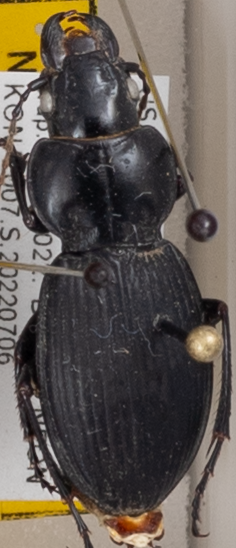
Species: Cyclotrachelus sodalis colossus
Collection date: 2022-07-06
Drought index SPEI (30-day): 1.128
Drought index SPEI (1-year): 0.006
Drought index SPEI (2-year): -0.05